Hokkaido

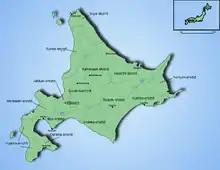
Map of Hokkaido showing the subprefectures and the primary cities (pre-2010)

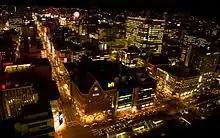
Sapporo, Hokkaidō's largest city

The primary purpose of the Development Commission was to secure Hokkaidō before the Russians extended their control of the Far East beyond Vladivostok. The Japanese failed to settle in the interior lowlands of the island because of aboriginal resistance. The resistance was eventually destroyed, and the lowlands were under the control of the commission. The most important goal of the Japanese was to increase the farm population and to create a conducive environment for emigration and settlement. However, the Japanese did not have expertise in modern agricultural techniques, and only possessed primitive mining and lumbering methods. Kuroda Kiyotaka was put in charge of the project, and turned to the United States for help.